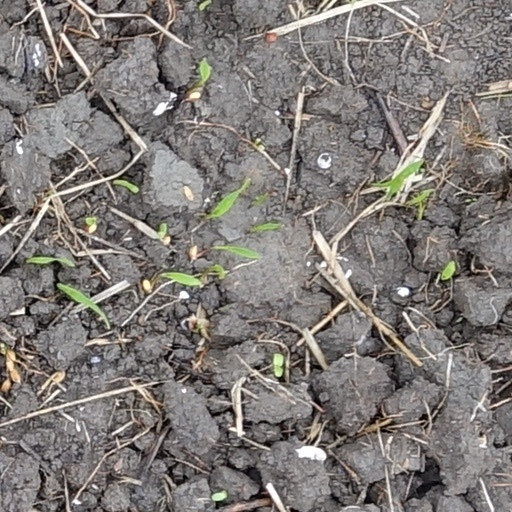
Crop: wheat